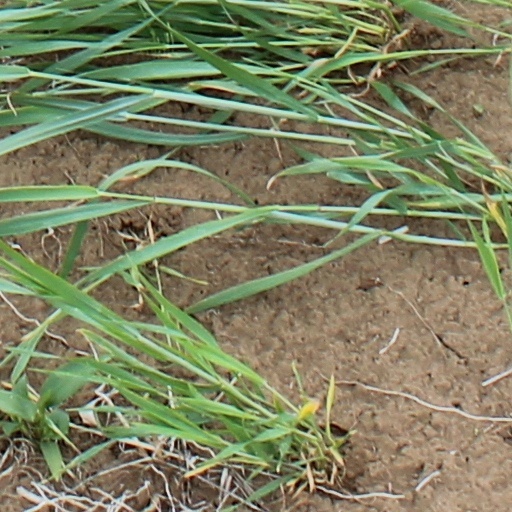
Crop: wheat